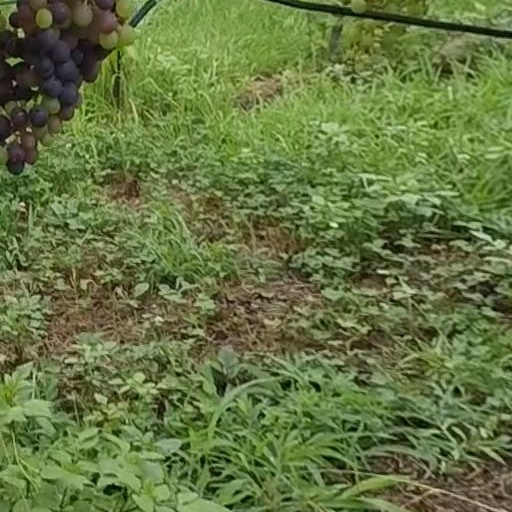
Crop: grape